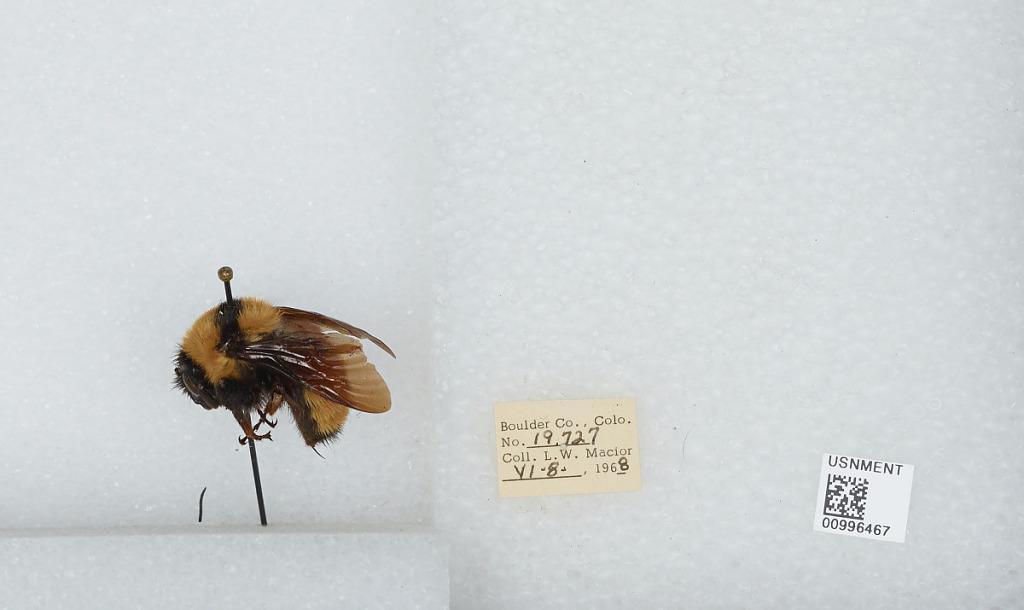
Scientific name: Bombus (Fervidobombus) fervidus fervidus (Fabricius)
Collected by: L. Macior
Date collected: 1968-6-8
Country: United States
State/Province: Colorado
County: Boulder
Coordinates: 40.09, -105.36